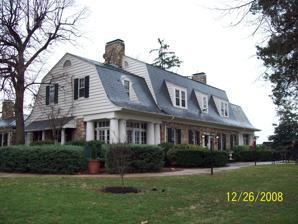
Building: Montview
Country: United States of America
Year built: 1923
Historic house in Virginia, United States For another Carter Glass house in downtown Lynchburg, see Carter Glass House . United States historic place Montview U.S. National Register of Historic Places Virginia Landmarks Register Montview, December 2008 Show map of Virginia Show map of the United States Location Liberty University campus between VA 670 and US 29, Lynchburg, Virginia Coordinates 37°21′10″N 79°10′43″W / 37.35278°N 79.17861°W / 37.35278; -79.17861 Area 1.7 acres (0.69 ha) Built 1923 ( 1923 ) NRHP reference No. 87000854 VLR No. 118-0210 Significant dates Added to NRHP June 5, 1987 Designated VLR December 9, 1986 Montview , also known as the Carter Glass Estate, is a historic home located on the Liberty University campus at Lynchburg, Virginia . History Then newly elected Senator Carter Glass , who had lived in downtown Lynchburg for many years in a house constructed a century earlier, directed this house's construction and moved in in 1923. It remained his official residence until his death in 1946. Although Senator Glass took his final oath of office on the glass-enclosed porch at Montview in 1943 and his funeral service was held on this estate, he physically lived his last years (and died) at the Mayflower Hotel in Washington, D.C. Present day The property is now 1.7 acres (6,900 m 2 ) in extent with a 1 + 1 ⁄ 2 -story main house, which has a gambrel-roofed, fieldstone central block, flanked by 1 + 1 ⁄ 2 -story wings; and servant's quarters. Glass had an extensive library here, and also owned prize Jersey cattle . The current yard includes trees Glass planted; he also had operated a 300-acre dairy farm on his surrounding estate. Rev. Jerry Falwell used the home as his personal office and died at his desk; the graves of Falwell and his wife are located on the front lawn of the home. Significance It was listed on the National Register of Historic Places in 1987. References